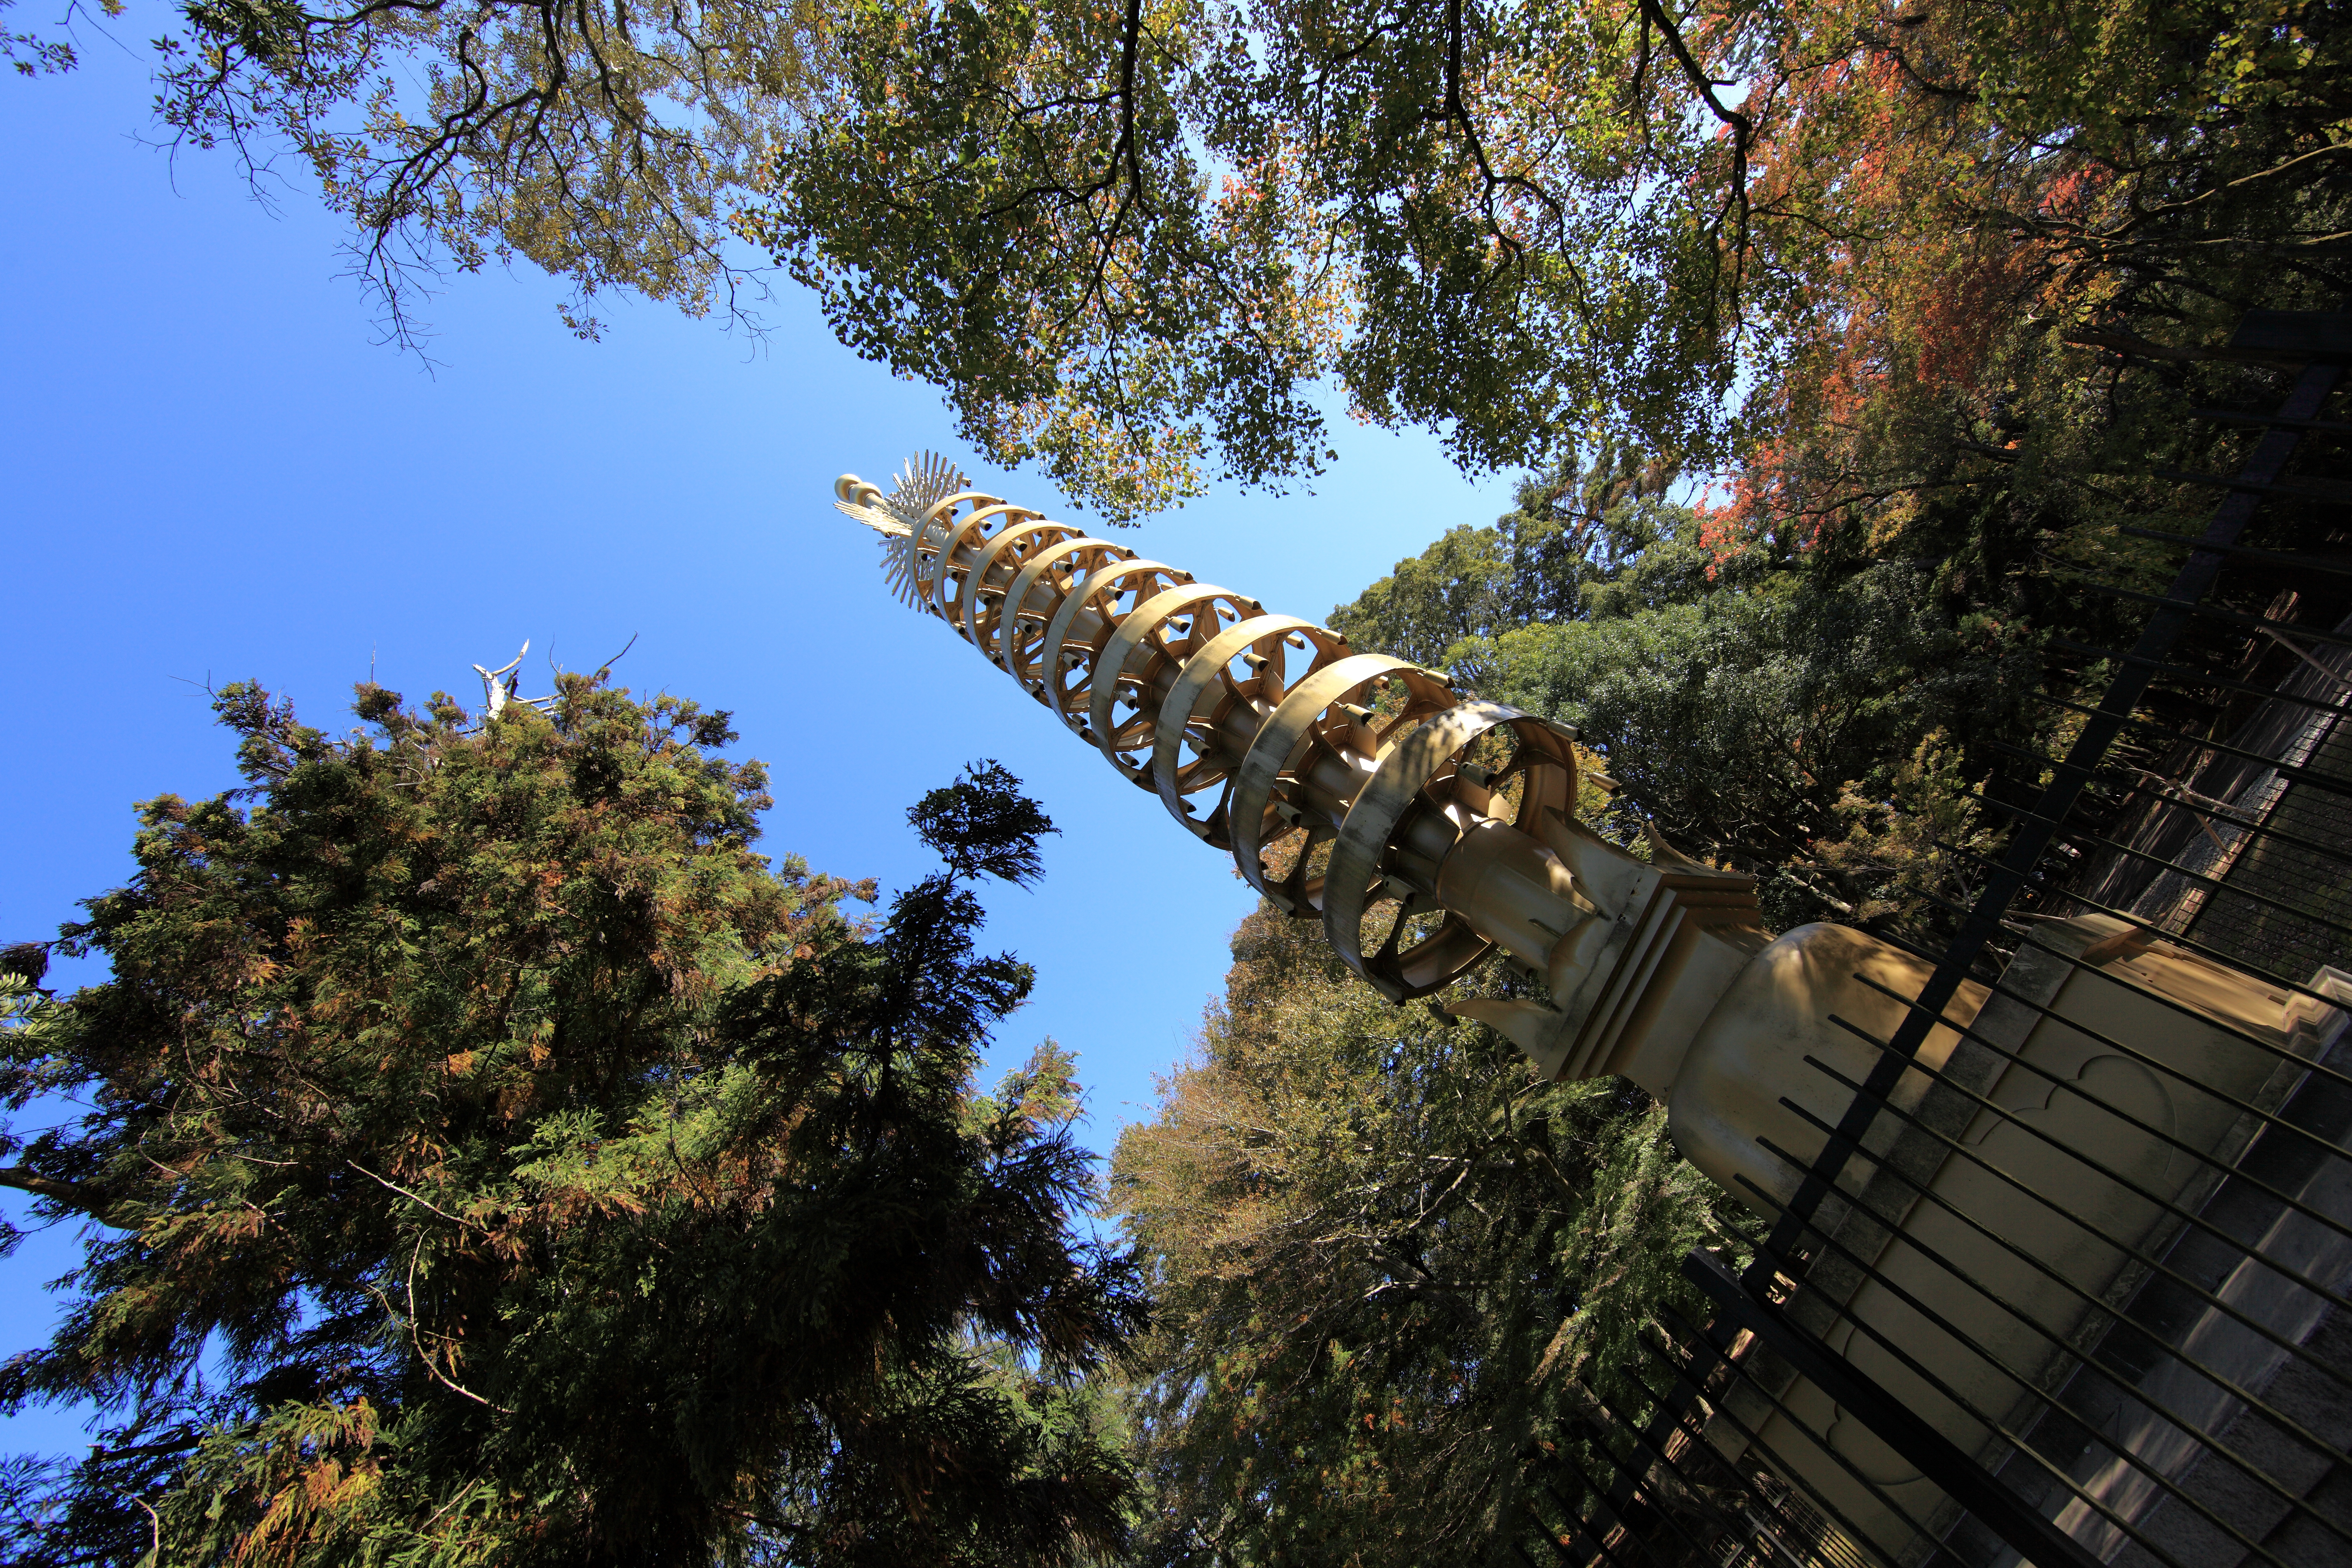
tree, architecture, plant, sunlight, leaf, flower, high, tower, autumn, religious, temple, japanese, nara, 5d, hires, todaiji, markii, hi, res, resolution, tohdaiji, screenshot, woody plant